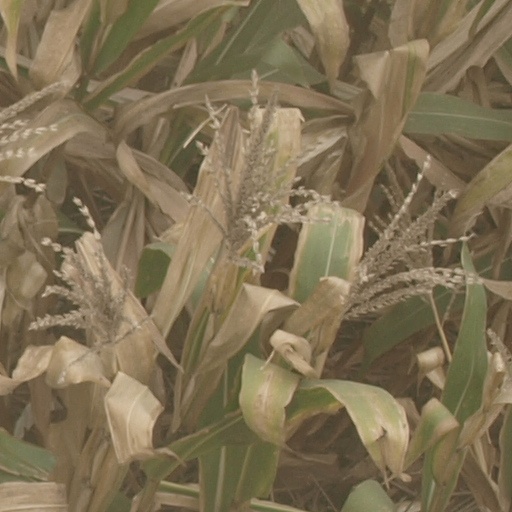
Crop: maize; corn